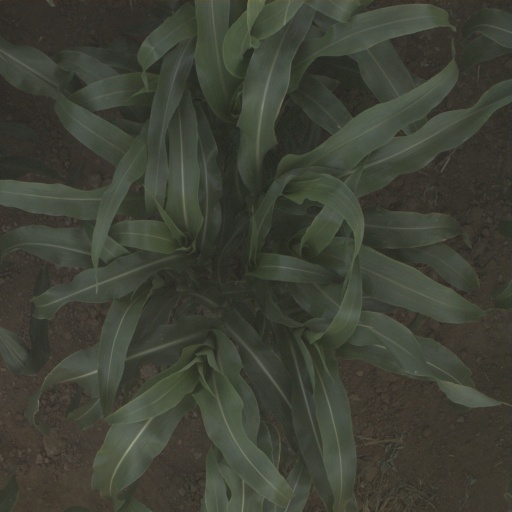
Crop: sorghum